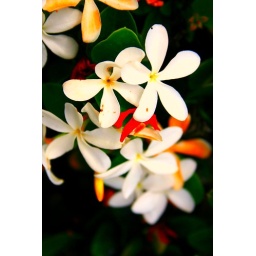
white flower in san diego